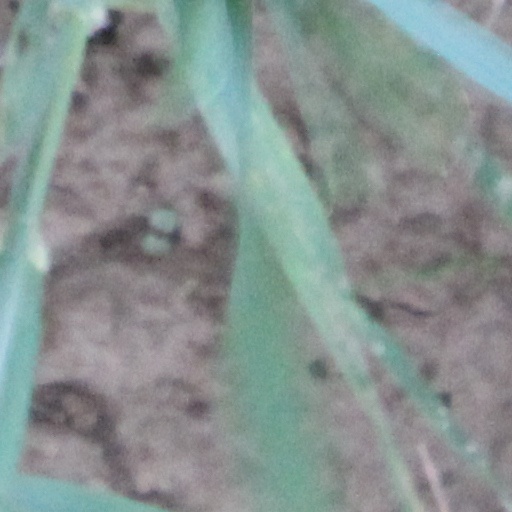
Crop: wheat